Chicago Spire

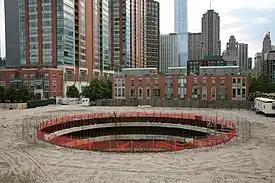
The construction site had been dormant since late 2008.

By October 2008, the late-2000s recession was beginning to affect the project. Construction was suspended and the tower's architect, Santiago Calatrava, placed an $11.34 million lien on the construction site, stating that Kelleher had not yet paid him for his work. Within a few months Anglo Irish Bank, the primary lender for the project, was on the brink of financial collapse. The bank's stocks had lost nearly all of their value and Anglo Irish Bank was facing nationalization. Due to the bank's dire financial situation, Shelbourne Development was forced to suspend construction, and would eventually have to pay back the $69.5 million (USD) it had already borrowed.